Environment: real
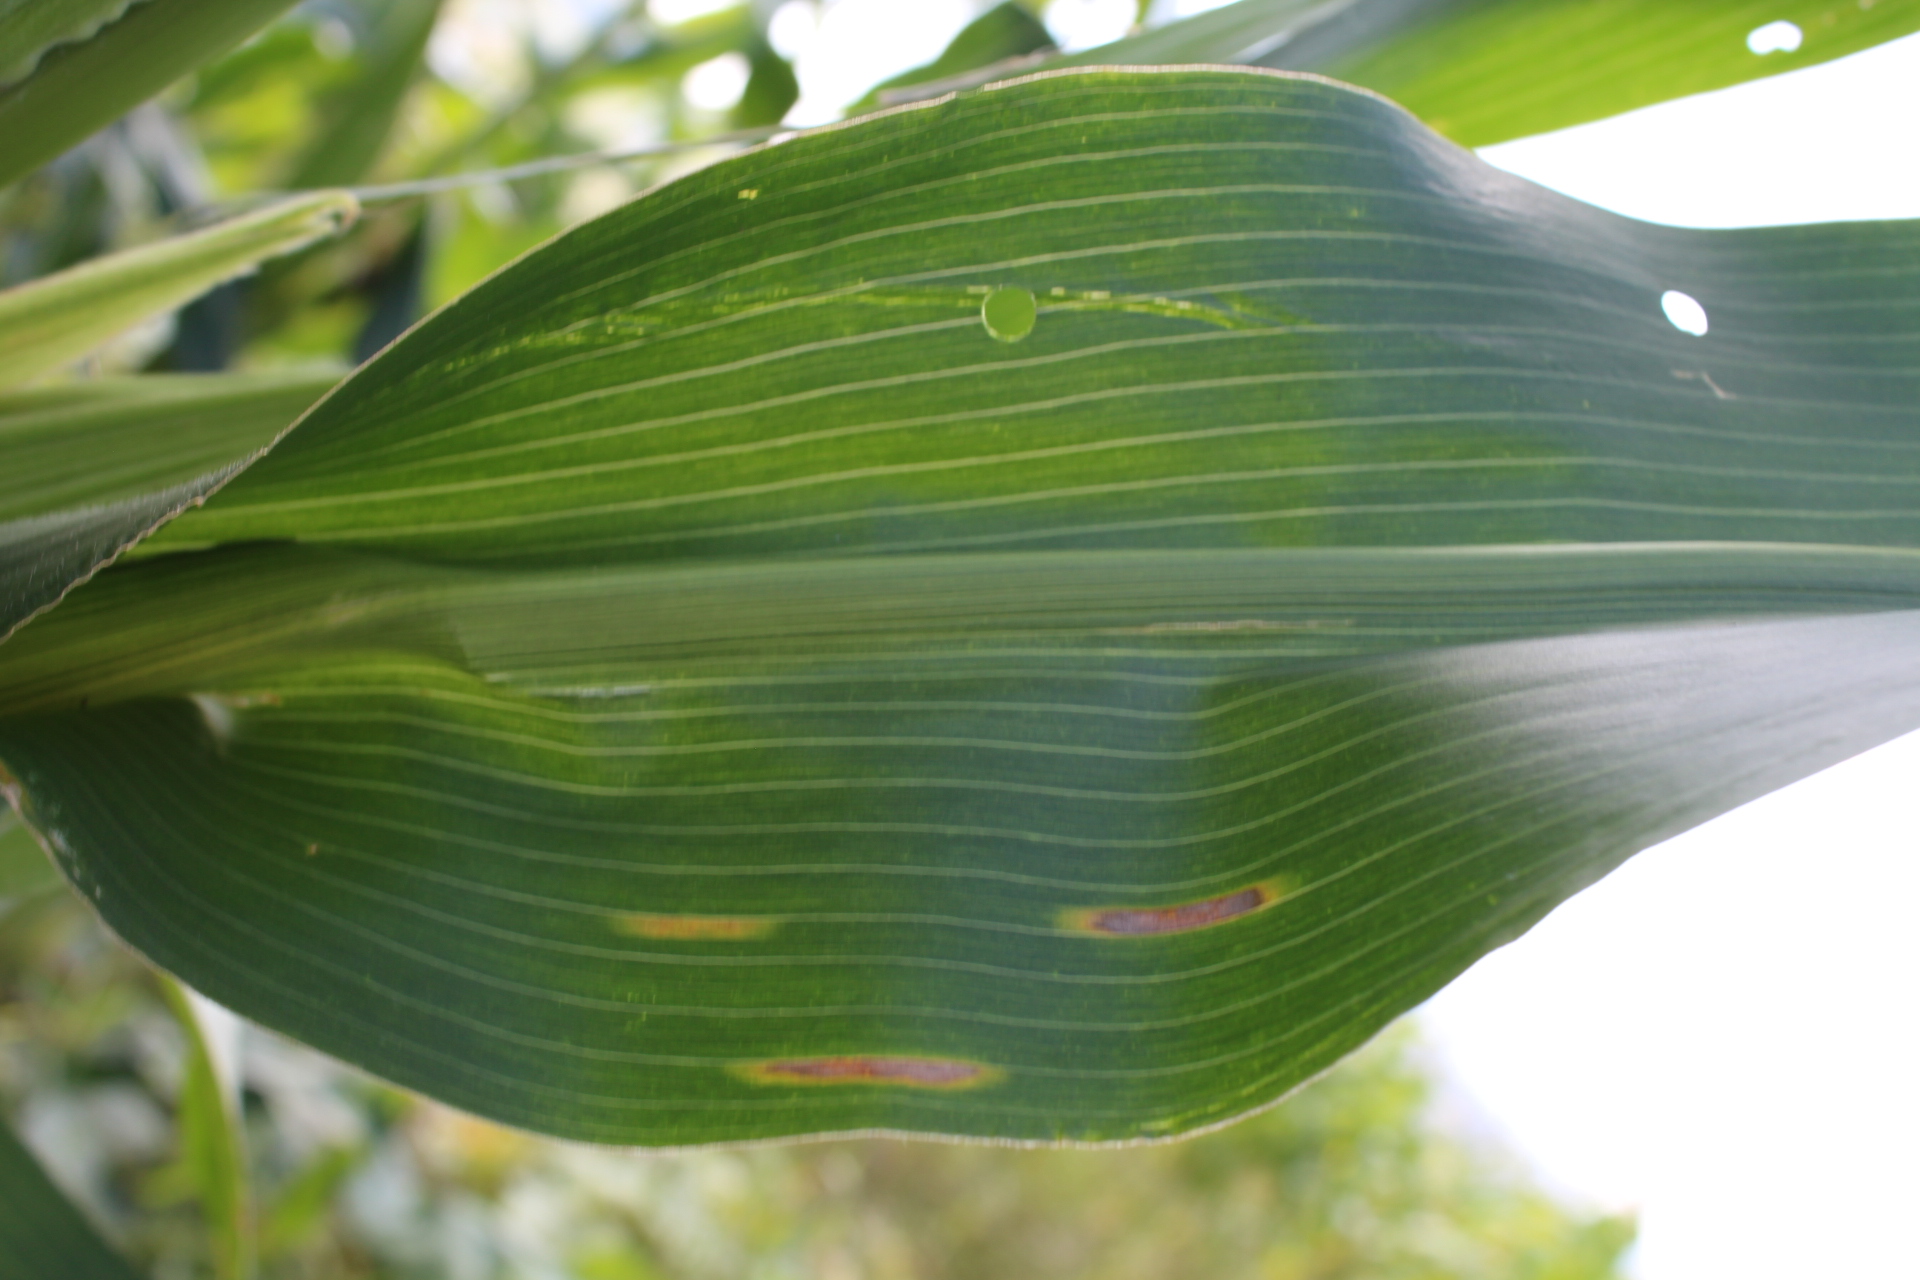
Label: gray_leaf_spot